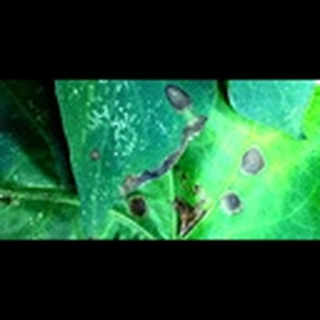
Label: cotton_target_spot